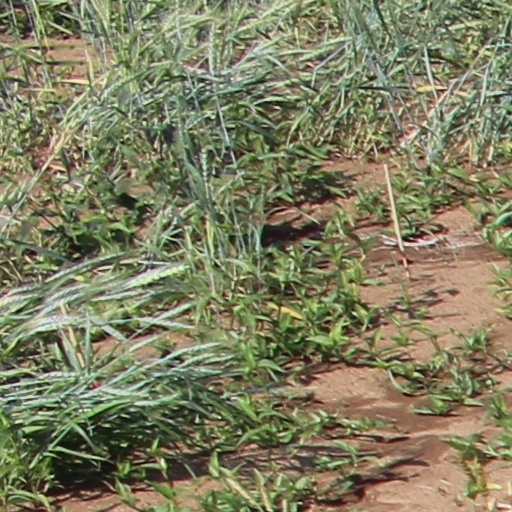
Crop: wheat